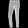
Label: Trouser